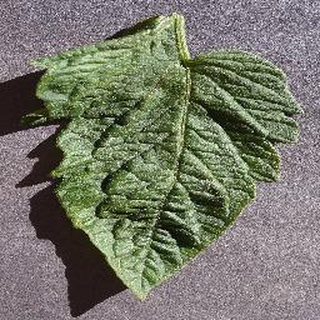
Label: healthy_tomato